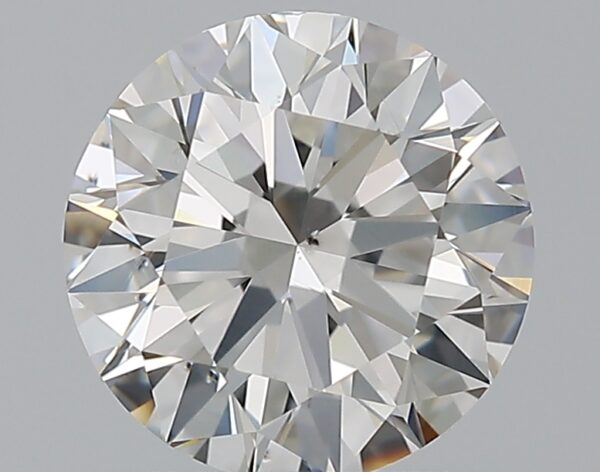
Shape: round
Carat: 1
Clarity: SI1
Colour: F
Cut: EX
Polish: EX
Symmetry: EX
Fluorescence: F
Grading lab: GIA
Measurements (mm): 6.34 x 6.39 x 3.92